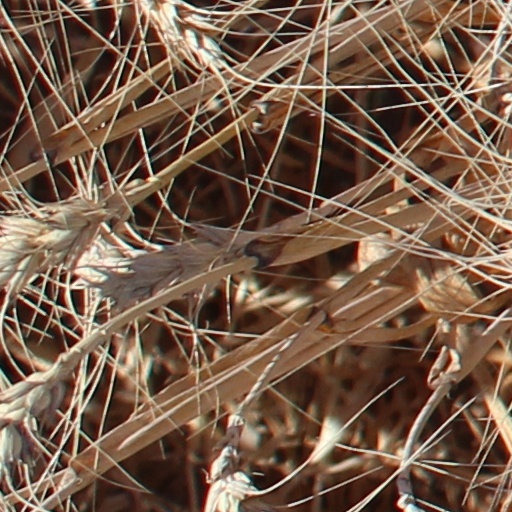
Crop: wheat